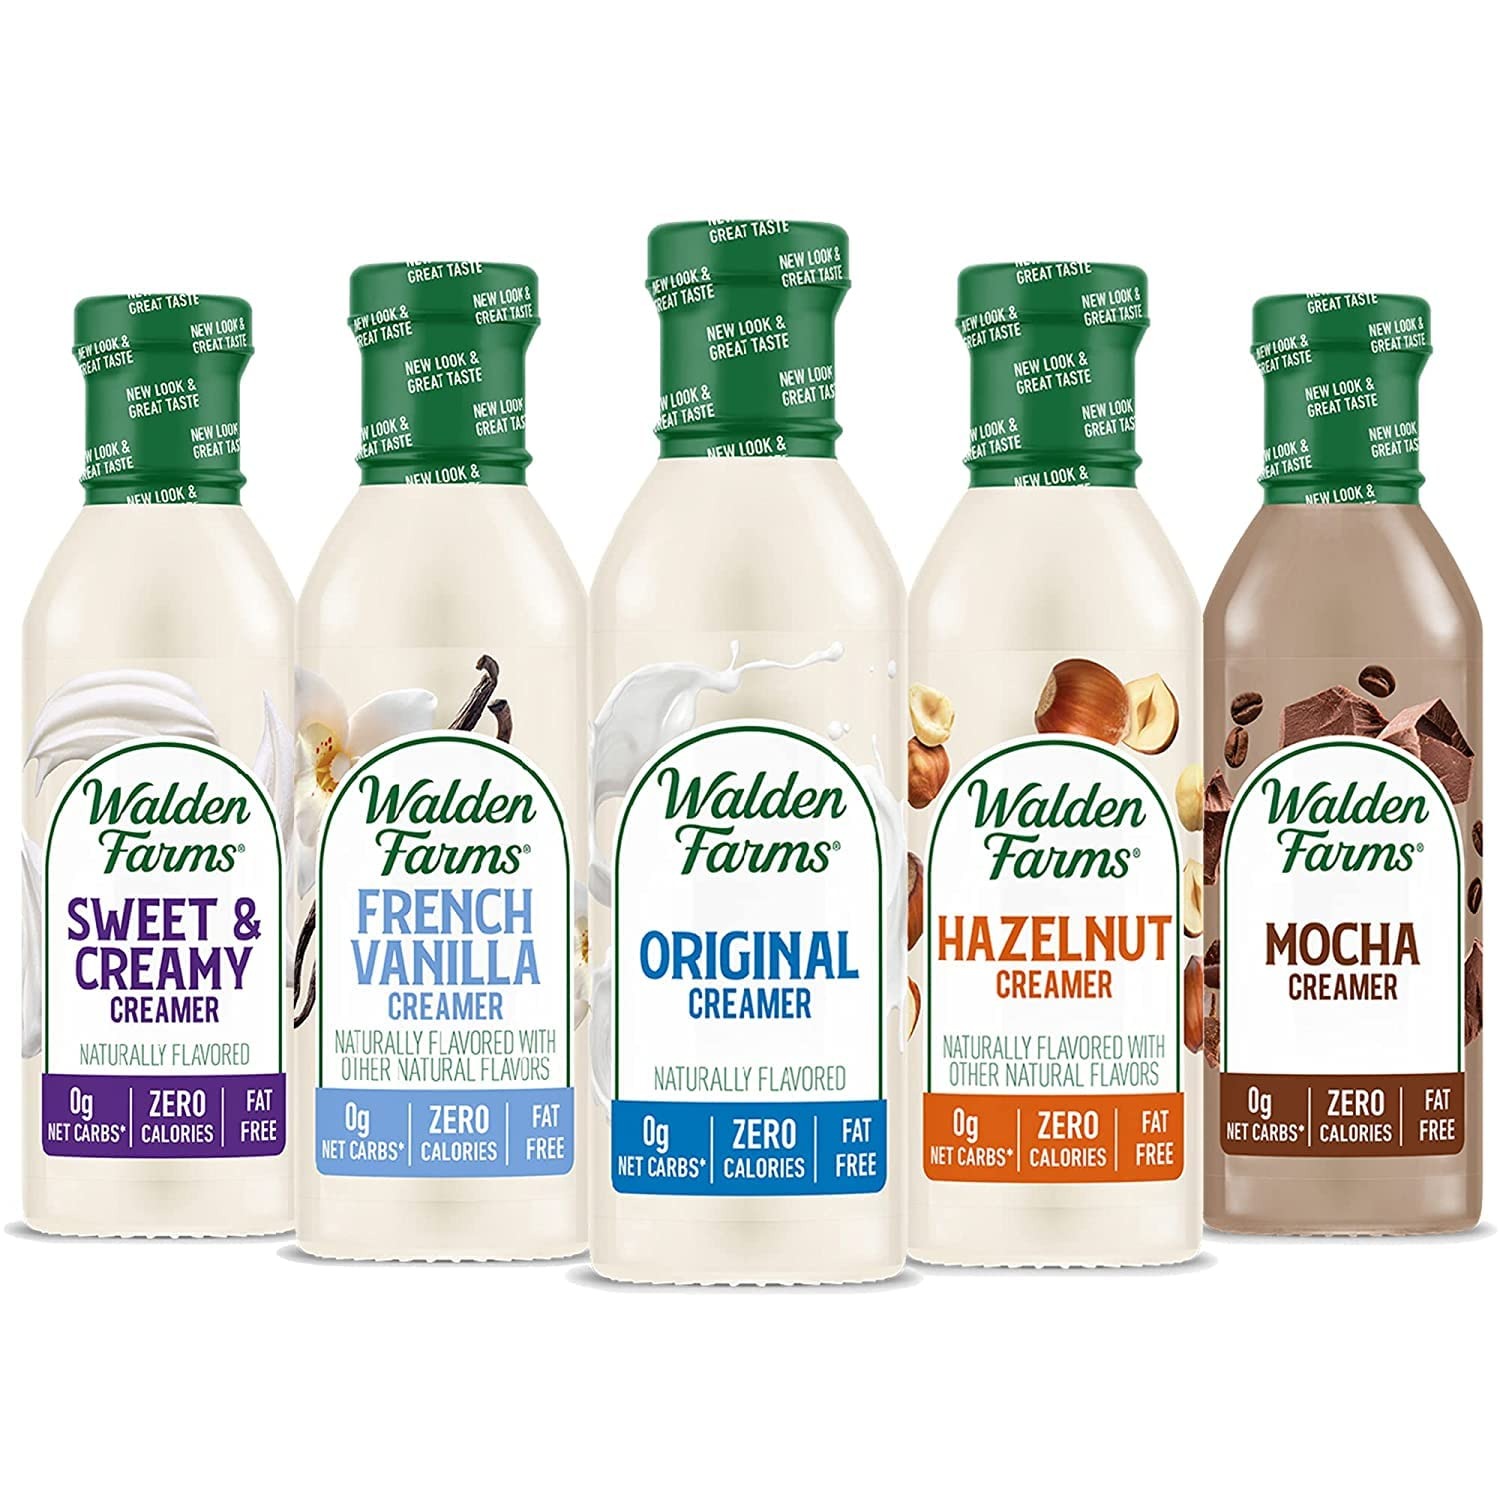
Item Name: Walden Farms Sweet, Original, Mocha, French Vanilla, and Hazelnut Coffee Creamers 5 Variety Pack
Bullet Point 1: Walden Farms Sweet Cream Coffee Creamer 12 fl.oz
Bullet Point 2: Walden Farms Original Cream Coffee Creamer 12 fl.oz
Bullet Point 3: Walden Farms Mocha Coffee Creamer 12 fl. oz
Bullet Point 4: Walden Farms French Vanilla Coffee Creamer 12 fl. oz
Bullet Point 5: Walden Farms Hazelnut Coffee Creamer 12 fl. oz
Product Description: Walden Farms Sweet, Original, Mocha, French Vanilla, and Hazelnut Coffee Creamers 5 Variety Pack
Value: 60.0
Unit: Fl Oz

Price: 7.18